STS-129

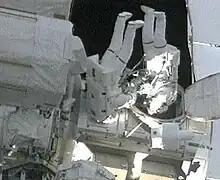
Astronauts Foreman and Bresnik work outside the space station during EVA 2.

Thirty minutes later than planned, Mission Control Center, Houston sent the crew wake-up call at 08:58 UTC.